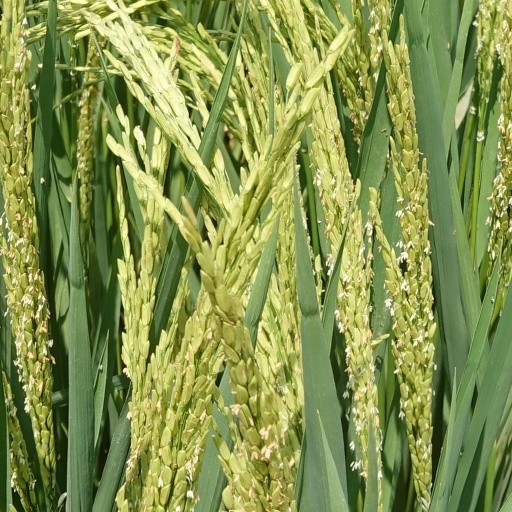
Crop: rice